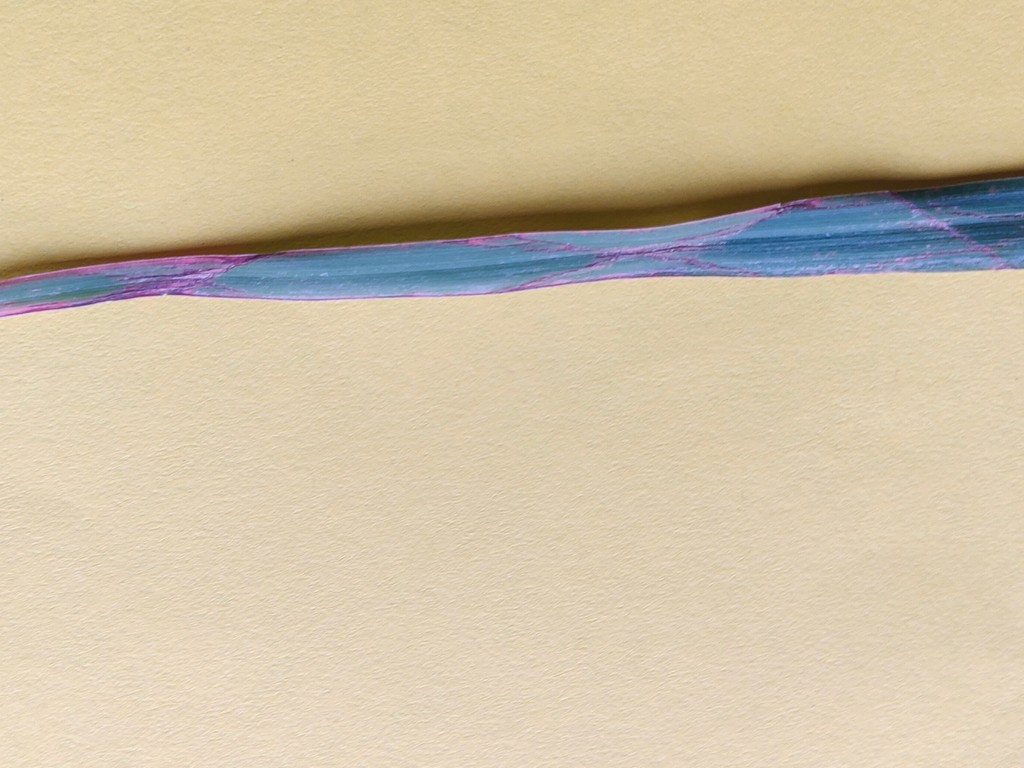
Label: Unhealthy